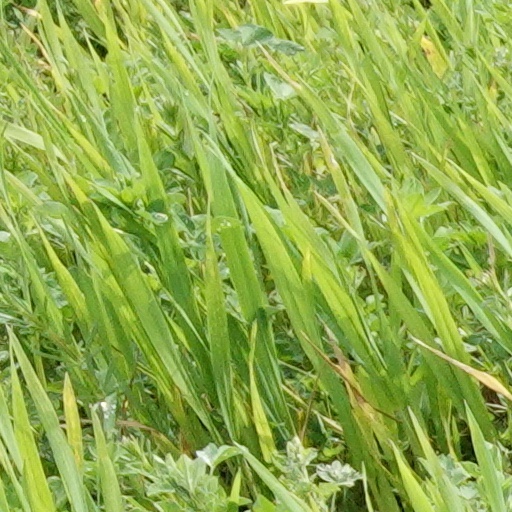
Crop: wheat